Standard Drug Company (Meridian, Mississippi)

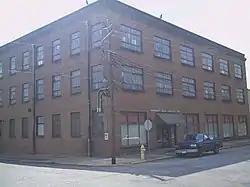
Standard Drug Company in 2010

Standard Drug Company (founded as Hopkins and Bethea) is a historic pharmaceutical company in Meridian, Mississippi. Originally established as a small retail drug store in 1900, the company was incorporated in 1919 and became one of the largest commercial firms in the city. The building was listed on the National Register of Historic Places in 1989.